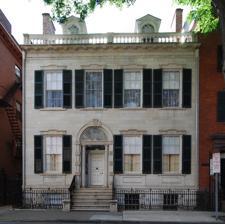
Building: Hart-Cluett Mansion
Country: United States of America
Year built: 1827
Historic house in New York, United States United States historic place Hart-Cluett Mansion U.S. National Register of Historic Places U.S. Historic district Contributing property Front (east) elevation, 2009 Show map of New York Show map of the United States Location Troy , NY Coordinates 42°43′46″N 73°41′31″W / 42.72944°N 73.69194°W / 42.72944; -73.69194 Built 1827 Architect Martin E. Thompson Architectural style Federal Part of Central Troy Historic District ( ID86001527 ) NRHP reference No. 73001256 Significant dates Added to NRHP April 11, 1973 Designated CP August 13, 1986 The Hart-Cluett Mansion is located at 57 Second Street in Troy , New York, United States. It was listed on the National Register of Historic Places in 1973, and is a contributing property to the Central Troy Historic District created in 1986. Since the 1950s it, and the Carr Building next door, was the main office of the Rensselaer County Historical Society before the organization changed its name to the Hart Cluett Museum at Historic Rensselaer County in 2019. The house is open to the public as a historic house museum . Built in 1827 from a most likely created by architect Martin E. Thompson , of New York City , it is a Federal style townhouse with decorated marble and limestone facing considered one of the best and most intact houses in that style in the city of Troy. The house was built by John Bard Colgrove, who moved to Troy, NY in 1826 to oversee the construction of the Hart House.  Immediately after constructing the Hart House, Colgrove built the first Rensselaer County Court House (1828–31). It was constructed as a gift for his only child, Betsey Howard Hart, and her husband, Richard P. Hart, by wealthy New York City merchant and banker William Howard, done in a style similar to contemporary mansions there. Those homes have since been demolished, making Troy the only extant place visitors can experience an early 19th-century New York City mansion. In the late 19th century it became the property of another local businessman, George Cluett, who expanded it in the early 20th century. In 1910, the property was sold to his nephew Albert Cluett and his wife Caroline.  Caroline Cluett donated the house to the Historical Society in 1952. Building The house is L-shaped, two and a half stories high with a full basement . The short end facing the street to its east and the long end wrapping around the brick house to its north. The front facade is four bays wide; the southern facade, accounting for the house's full depth from the street and overlooking a narrow alley , nine. All other facades save the front are done in brick . That front facade is dominated by its off-center entrance. The recessed door is set in a portico , with elliptical fanlight supported by small columns and sidelights. Around the portico are a marble architrave with vermiculated keystone and quoins . No similar marble houses, are found in Troy, or the vicinity. The marble is presumed to come from a Berkshire quarry, possibly near Great Barrington, Mass. The marble has vertical comb finish, approximately 6 to the inch and is laid with 1/8" lime mortar joints. The tin gabled roof has two dormer windows on the east side. Two chimneys apiece rise from the north and south ends. There is one outbuilding, a former carriage house , in the rear of the building. Inside, the house follows the standard Federal-style central hall plan, with high ceilings and narrow, tall windows. Much of the original furnishings and trim remain. The plaster and woodwork are unaltered, as are such details as a marble mantelpiece and dining room mirror. The original basement kitchen remains, along with a late 19th-century one on the first floor. History Hart, an early member of Troy's business elite, was a personal friend of Howard when he married Betsey. He had made his money first by supplying the Army during the War of 1812 and then in commerce from the Erie and Champlain canals. He later served as president of the Schenectady and Troy Railroad and several local philanthropies. He had a political career as well, serving as a state assemblyman and mayor of Troy. To build the house, 29-year-old John Colegrove was hired. He moved to Troy from New York in 1826 to supervise the job, and stayed there, going on to build many other notable buildings in the city. His obituary in 1860 referred to the mansion as his first major local accomplishment. RCHS logo The original house was just the square block. The house was first enlarged in 1836 when Richard Hart was Mayor of Troy. Richard Hart died in 1843. Betsey remained in the house till her death in 1886 and her daughter Sarah Wool Hart was the last Hart to live in the house. She died in 1892 and the house was then sold to George B. Cluett, founder of Cluett, Peabody & Co. Inc. makers of Arrow Shirts. George and his wife Amanda had a new addition built that moved the kitchen to the first floor, replacing the original basement kitchen.  He sold the house to his nephew Albert E. Cluett, in 1910. Albert and Caroline Cluett made alterations on the third floor, raising the roof to accommodate the growing needs of their four sons.  New oak floors, picture and chair rail mouldings all in the Colonial Revival Style were added to the two parlors and entrance hall.  The old wallpaper was removed and the walls were painted ivory. A scenic wallpaper from the Zuber & Co. of Paris, France was installed on the walls of the Entrance Hall on the first floor. Albert Cluett died in 1949 but not before he and his wife Caroline challenged the Board of Trustees at RCHS to raise money to support the preservation of the house.  Caroline lived in the house until 1952 when she then signed the house over to RCHS.  The society has maintained it as a historic house museum and uses the adjoining Joseph B. Carr Building (57 2nd Street) as their museum headquarters that house the changing exhibition galleries, research library, collection storage and administrative offices. Museum The house is open to the public the 2nd Saturday of the month at 2pm for a guided tour, May through December.  Tours are also available by prior appointment. 2nd Saturday tours are $10.00 for adults. Floor Plan and Elevation Floor Plan Hart Cluett Mansion, Historic American Buildings Survey, 1934 Elevation Hart Cluett Mansion, Historic American Buildings Survey 1934 References Hudson Valley portal